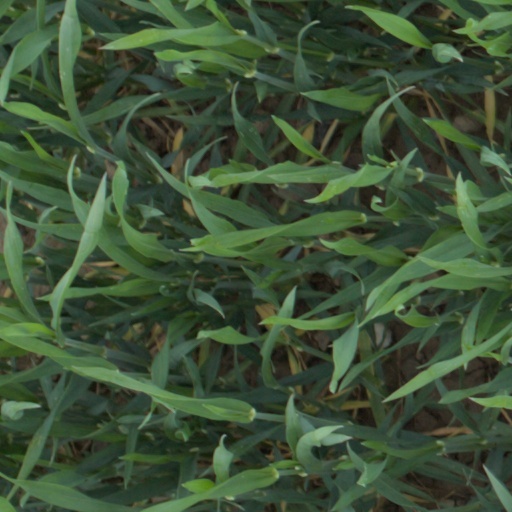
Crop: wheat